Ralph Northam

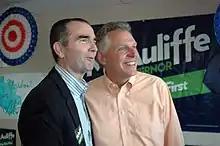
Northam ran for lieutenant governor as Terry McAuliffe's running mate.

Northam ran for Lieutenant Governor of Virginia in the 2013 election. Northam competed against U.S. Chief Technology Officer Aneesh Chopra for the Democratic nomination. On June 11, 2013, Northam won the Democratic primary over Chopra with 54% of the vote to Chopra's 46%.